Lawrence H. Fountain

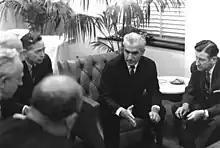
Carl Albert speaking with the Shah of Iran Mohammed Reza Pahlevi and Representative L.H. Fountain

In 1947, Fountain was elected to the North Carolina Senate where he served until 1952.